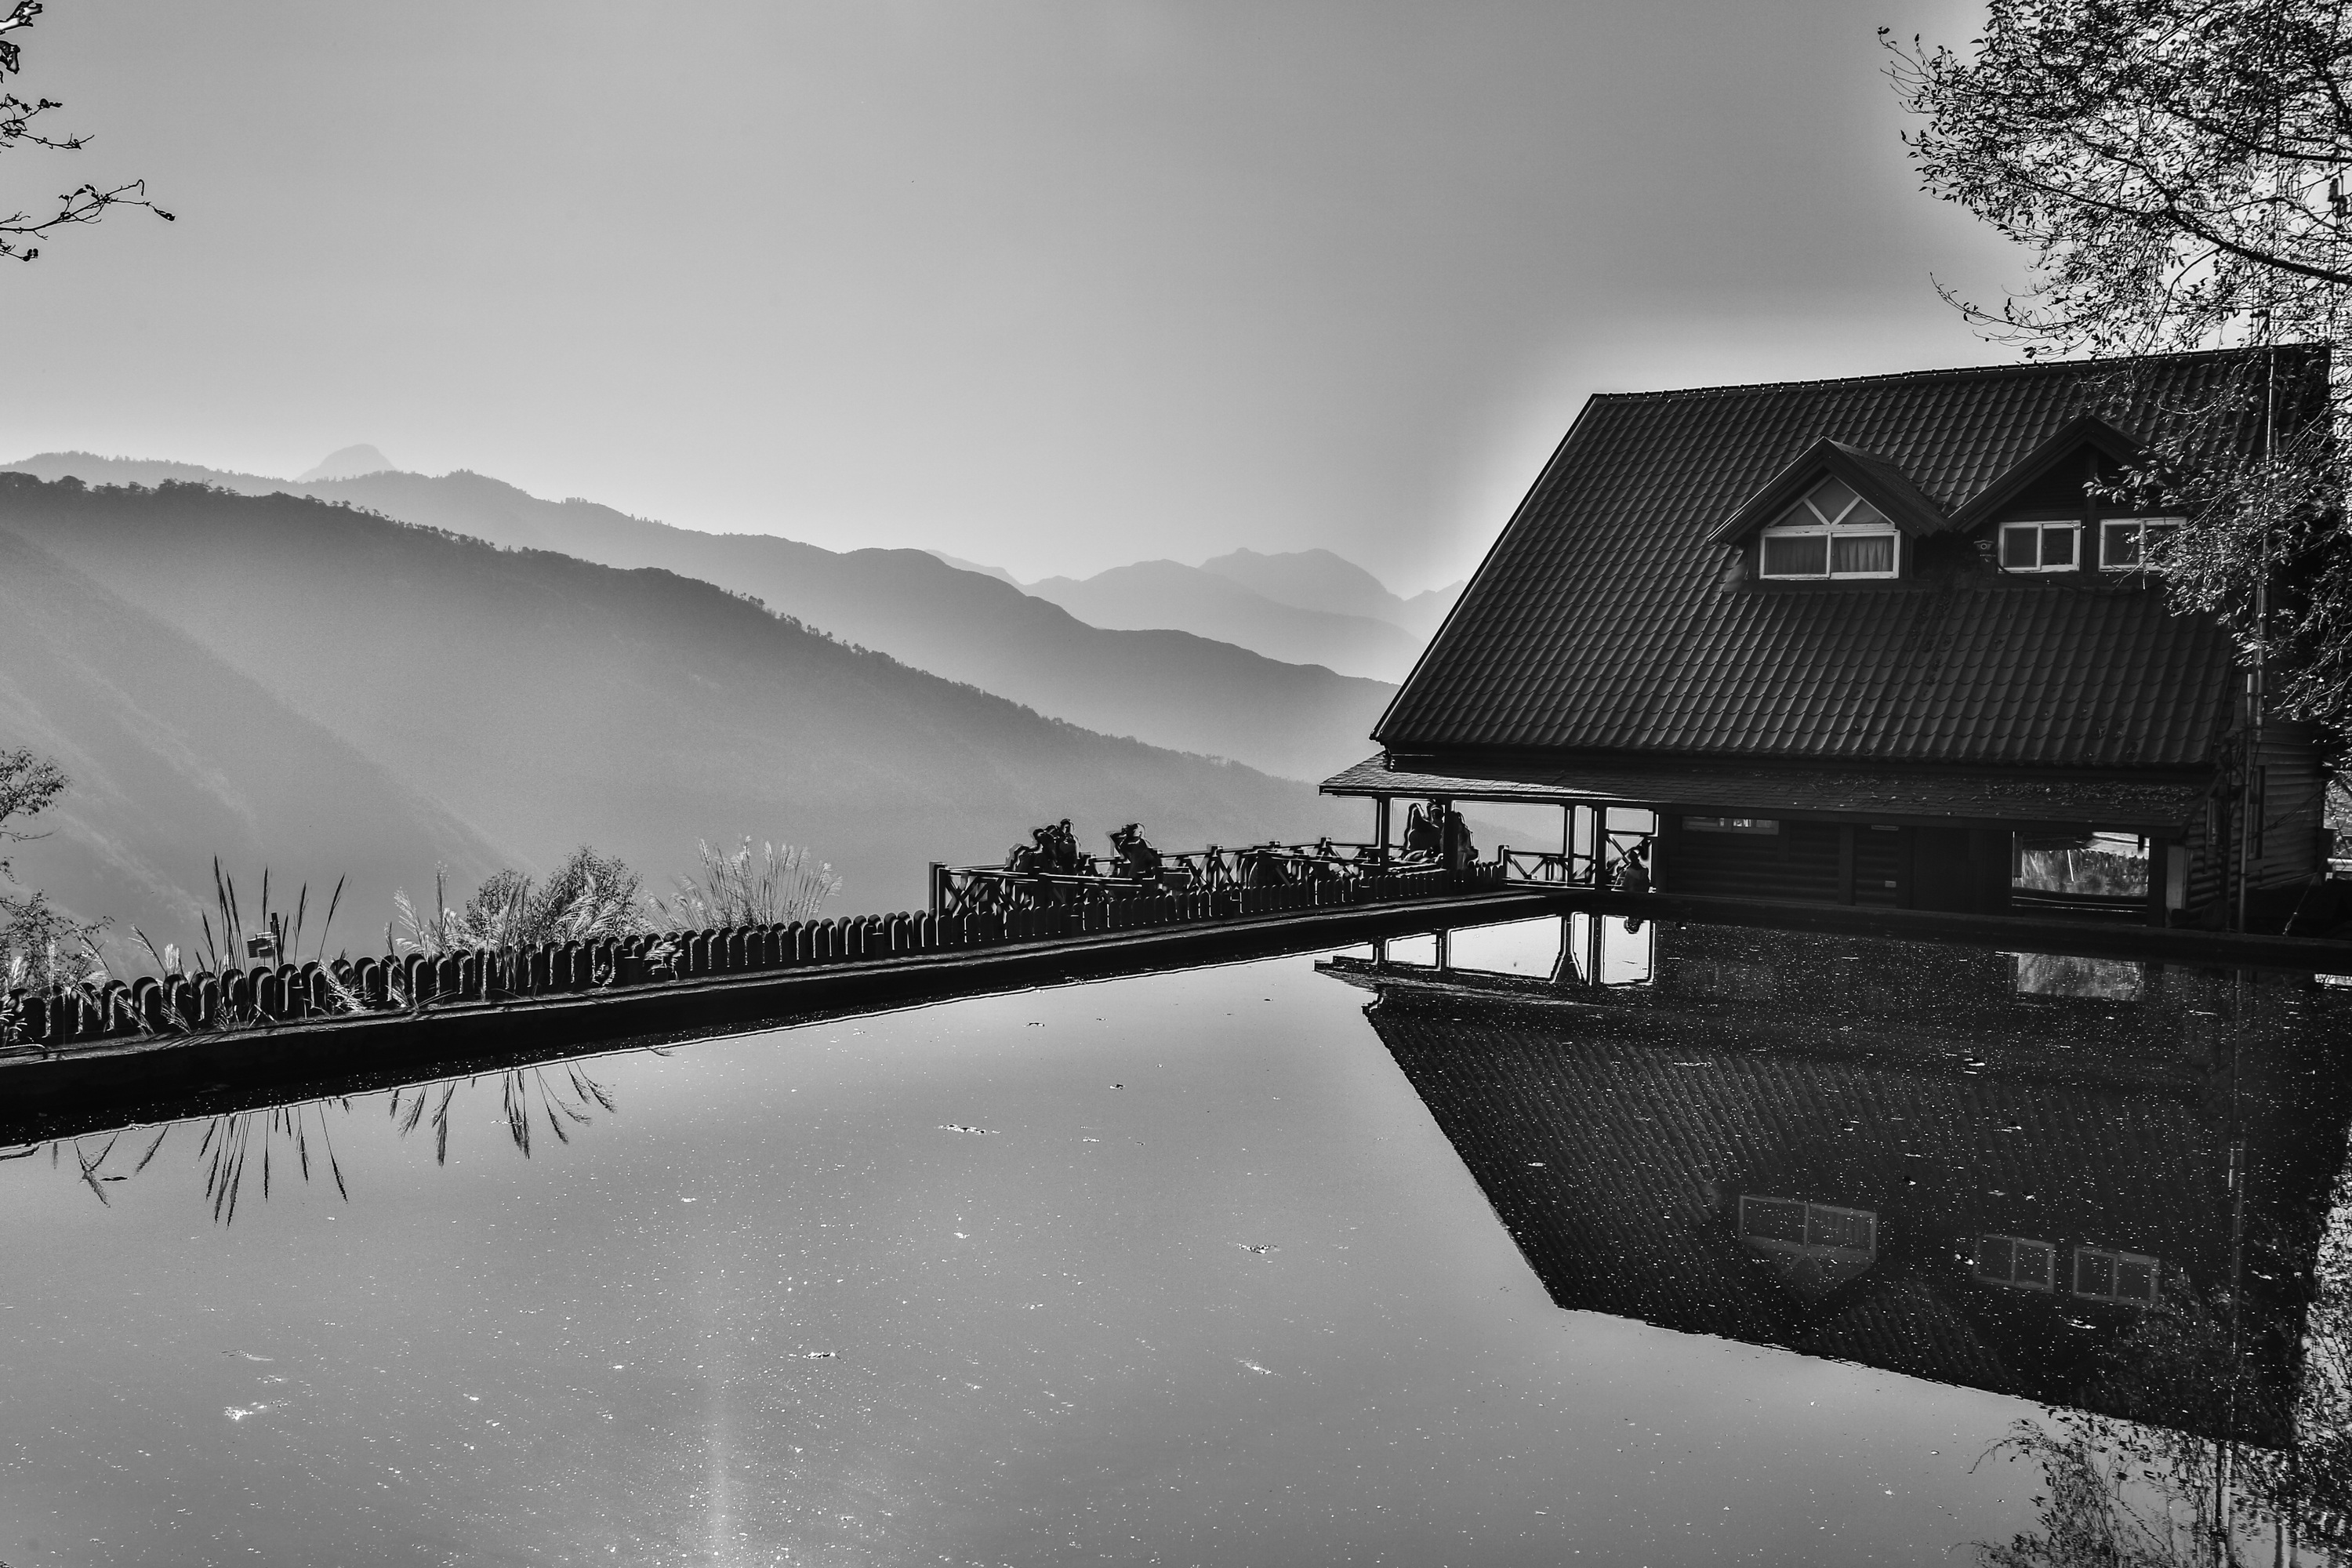
mountain, snow, winter, black and white, mist, white, photography, morning, pool, construction, reflection, weather, darkness, black, monochrome, scenic views, monochrome photography, atmospheric phenomenon